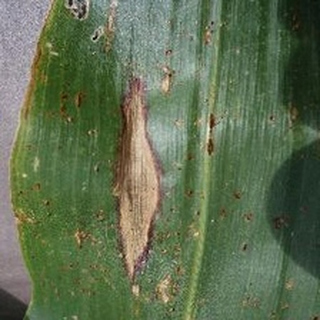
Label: corn_northern_leaf_blight